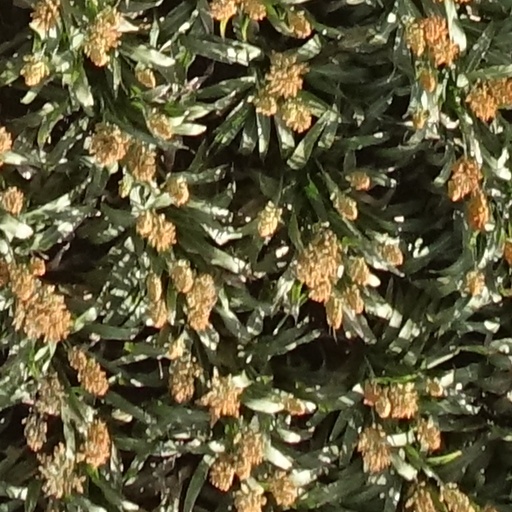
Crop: sorghum